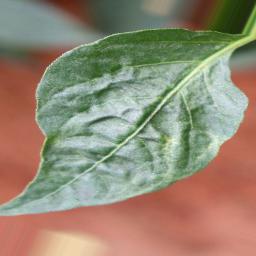
Label: mites_and_trips